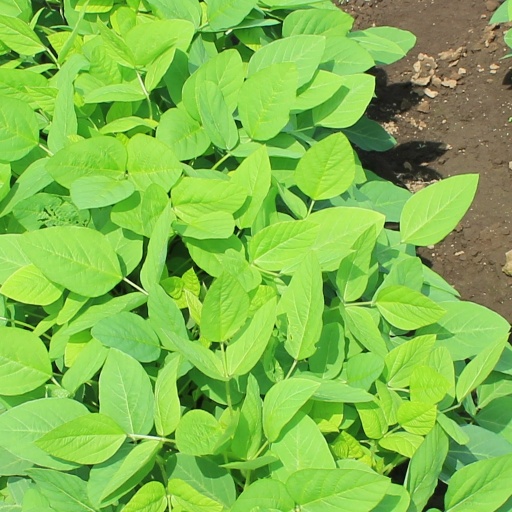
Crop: soybean